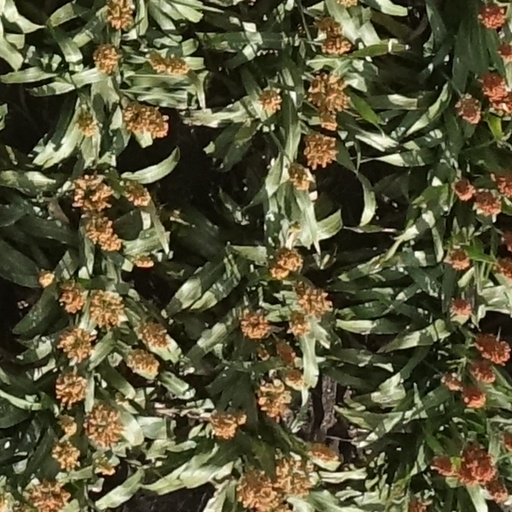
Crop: sorghum